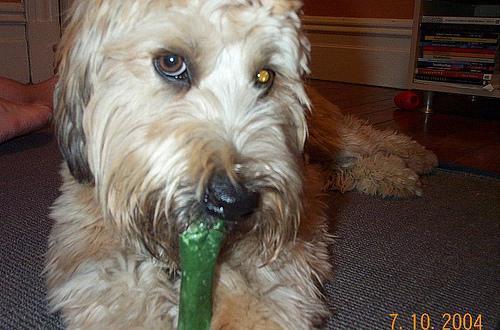
wheaten terrier